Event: Nepal Earthquake
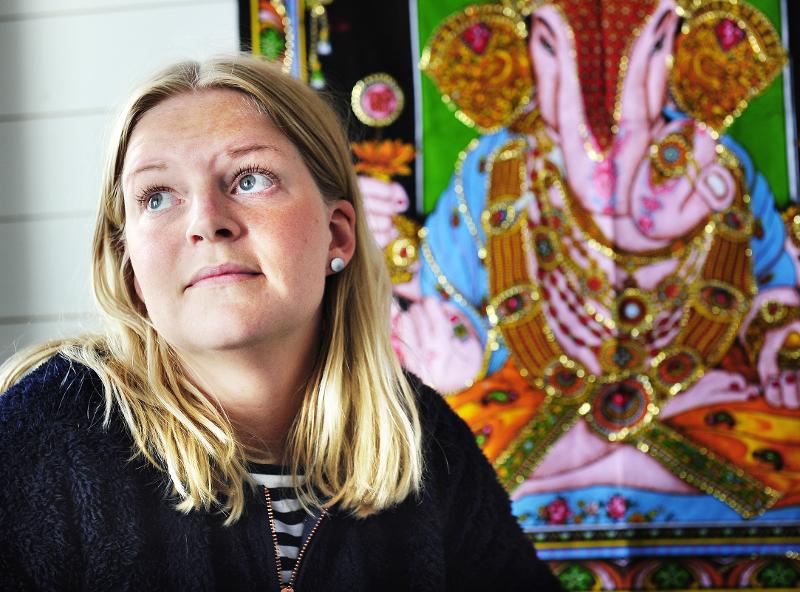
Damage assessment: no_damage